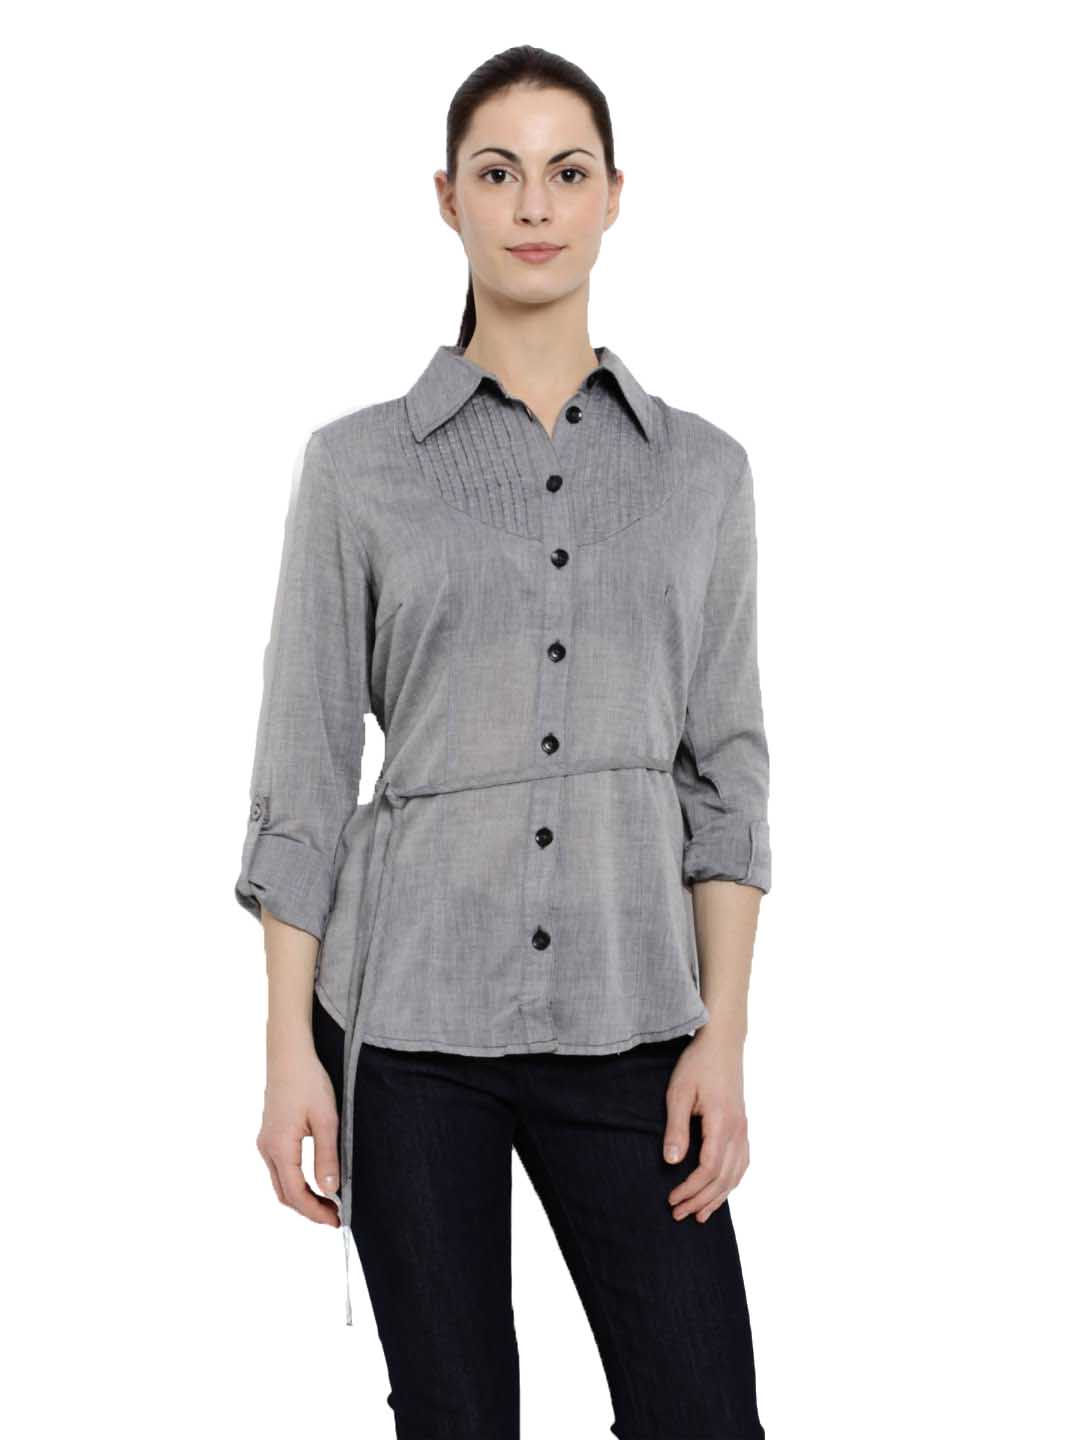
s.Oliver Women Grey Shirt
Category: Apparel / Topwear / Shirts
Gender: Women
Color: Grey
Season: Fall 2011
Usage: Casual